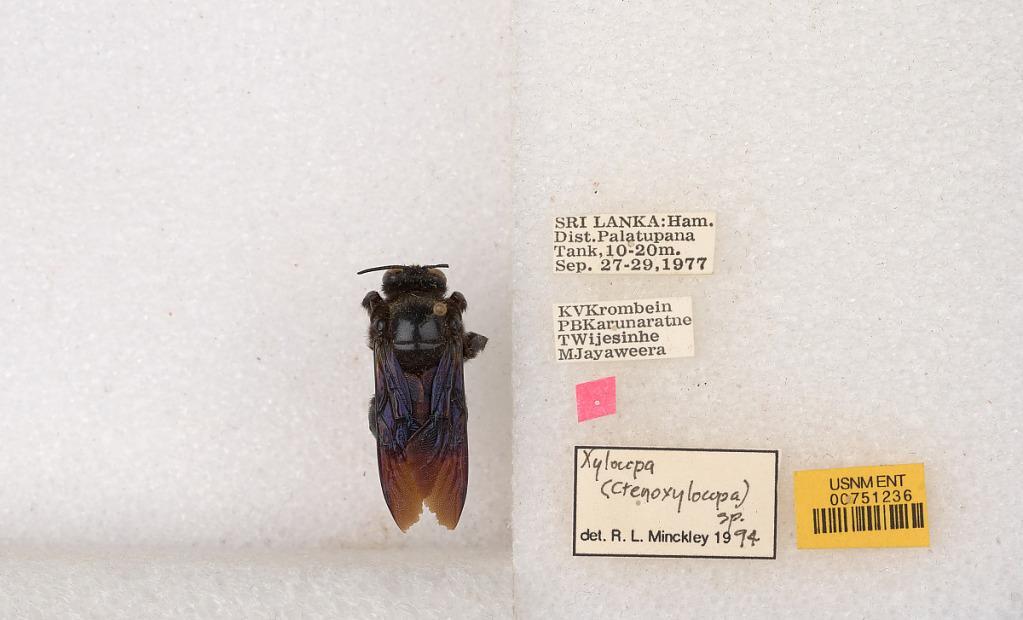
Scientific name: Xylocopa (Ctenoxylocopa) sp.